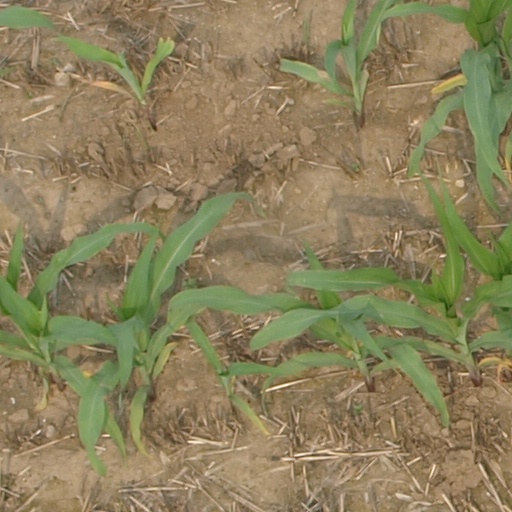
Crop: maize; corn